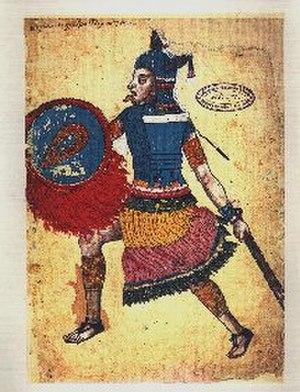
Le Codex Ixtlilxochitl est un codex colonial du XVIIᵉ siècle. Il se compose de 50 feuillets et fut réalisé sur du papier européen. Il est actuellement conservé à la Bibliothèque nationale de France.